Minna Nanitz

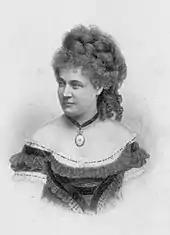

Minna Louise Nanitz (8 October 1842 – 19 or 20 July 1903) was a German operatic mezzo-soprano.